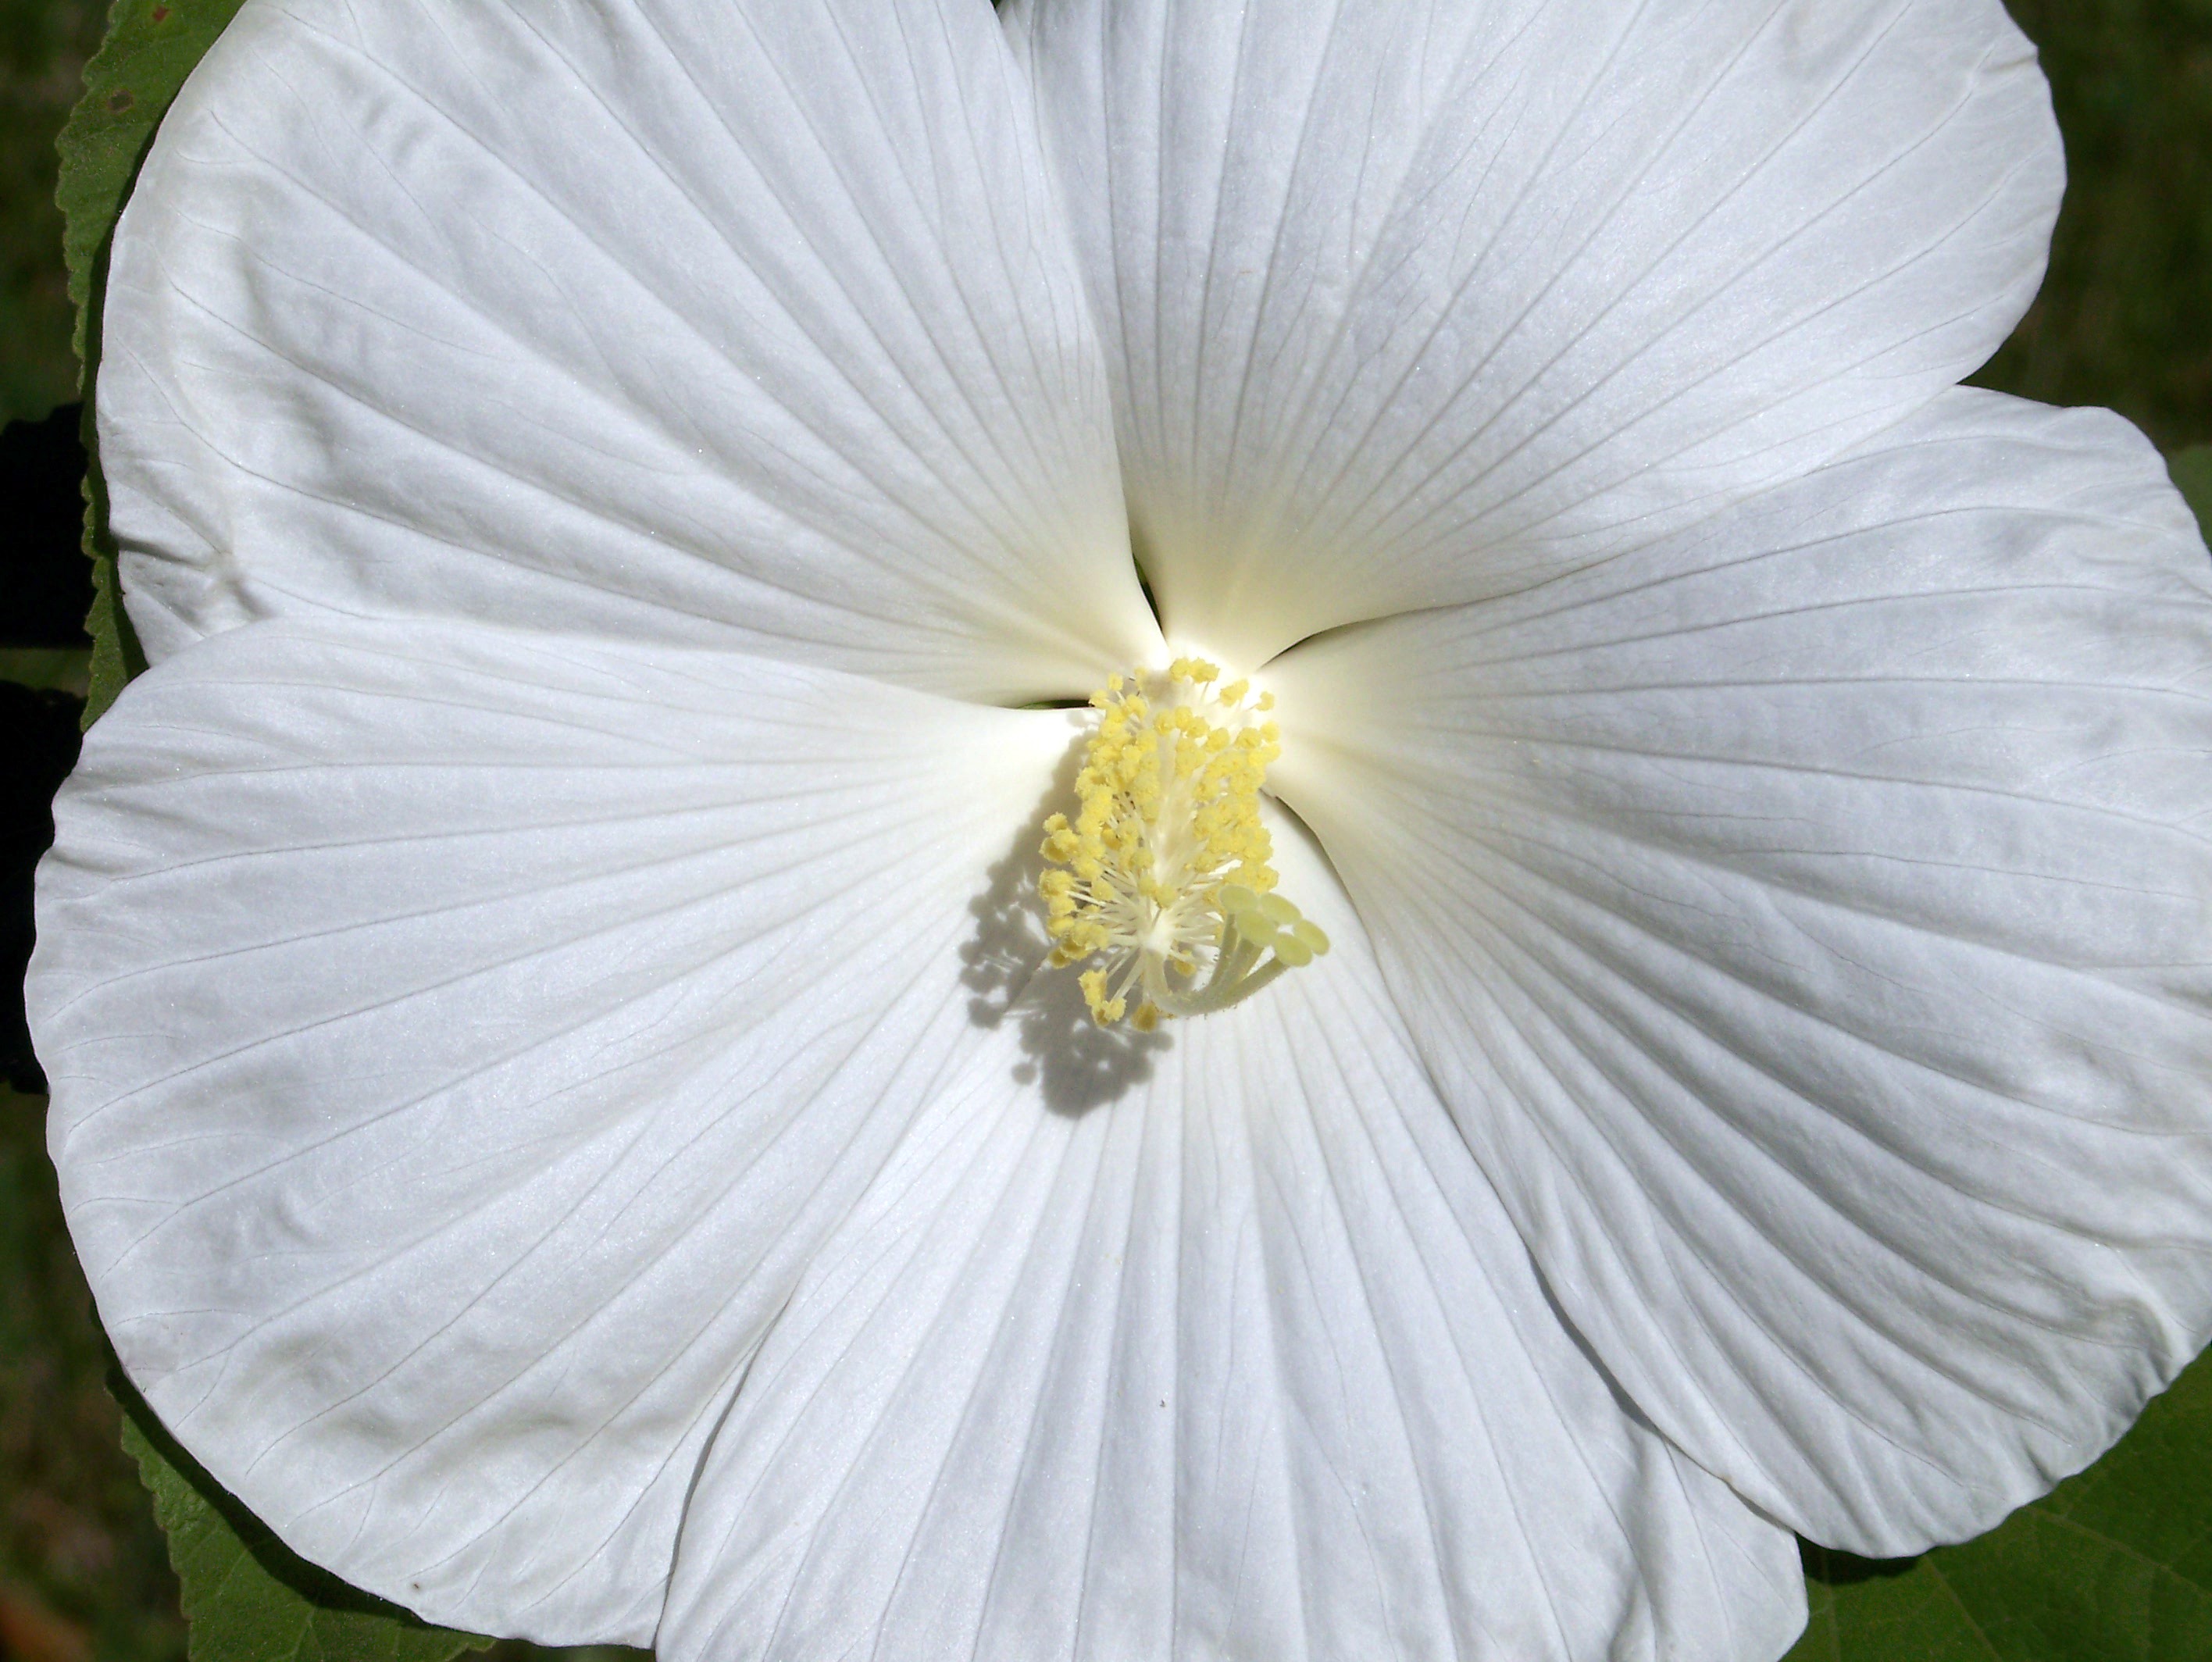
blossom, plant, white, leaf, flower, petal, floral, tropical, macro, botany, blooming, closeup, flora, close up, stamen, hawaiian, hibiscus, morning glory, moonflower, macro photography, flowering plant, plant stem, land plant, morning glory family